All That Divides Us

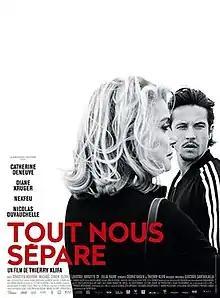
Film poster

All That Divides Us is a 2017 French thriller directed by Thierry Klifa.